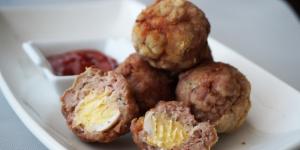
albondigas rellenas de huevo de codorniz